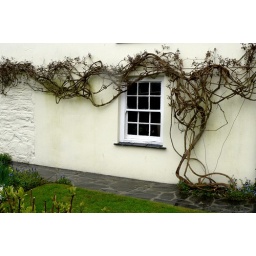
4/11/06. These vines were growing along the wall of a house in Veryan, Cornwall.